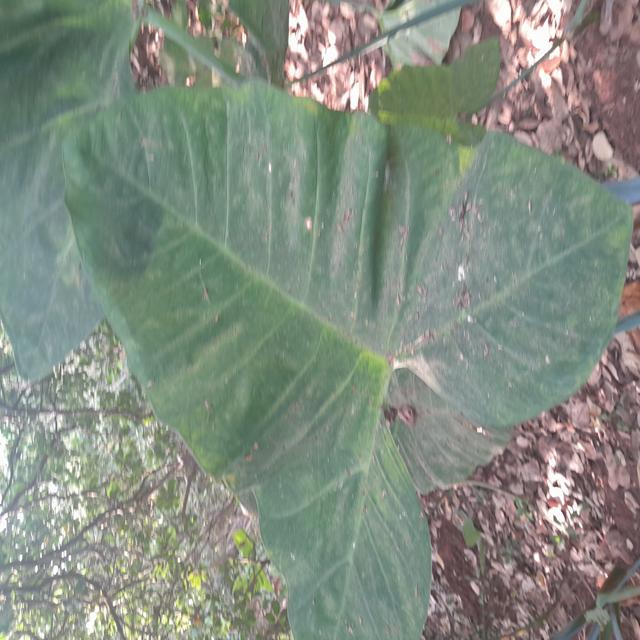
Label: Healthy